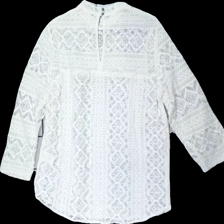
View: back
Type: Blouse
Category: Ladies
Brand: Missing
Colors: White
Material: 61% cotton 39% nylone
Pattern: Lace
Cut: Regular
Season: All
Damage location: middle left
Damage 2 location: top center
Price range: 50-100
Recommended usage: Reuse
Description: vit spets blus, genomskinlig och med olika mönster